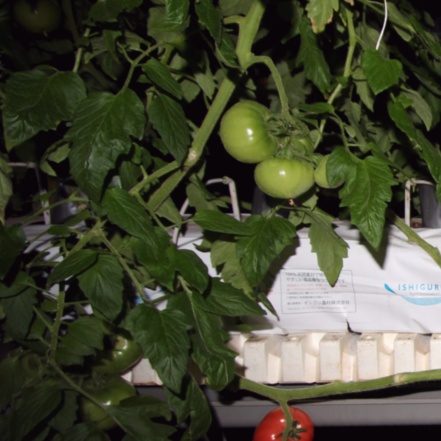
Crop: tomato